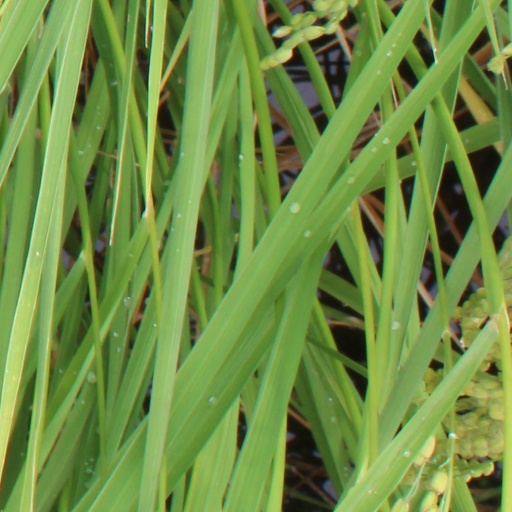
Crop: rice